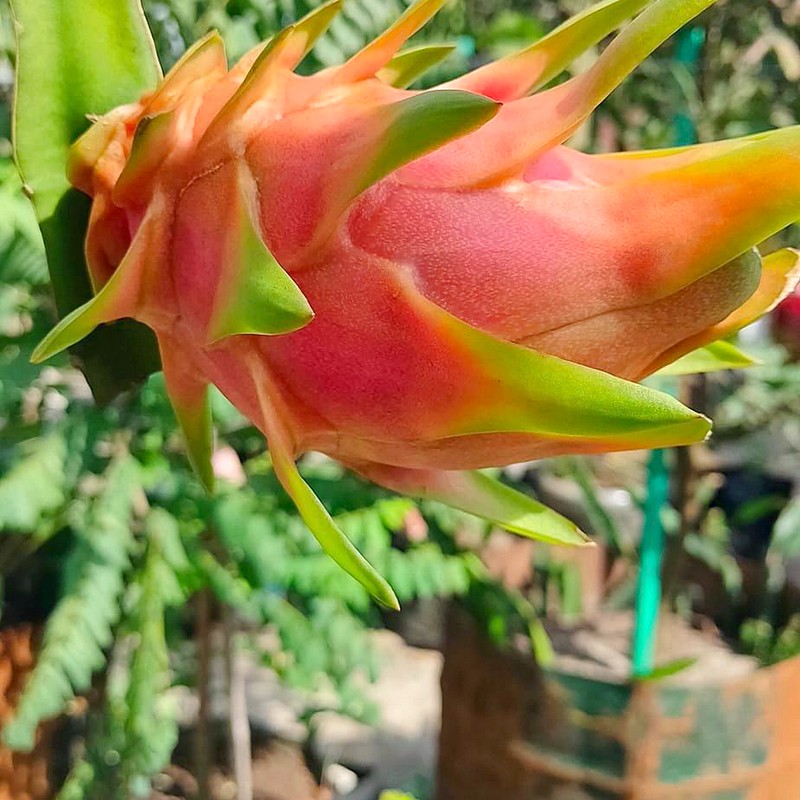
Label: Fresh Dragon Fruit